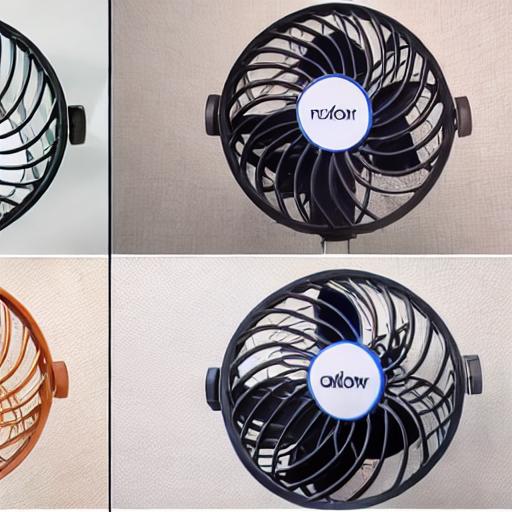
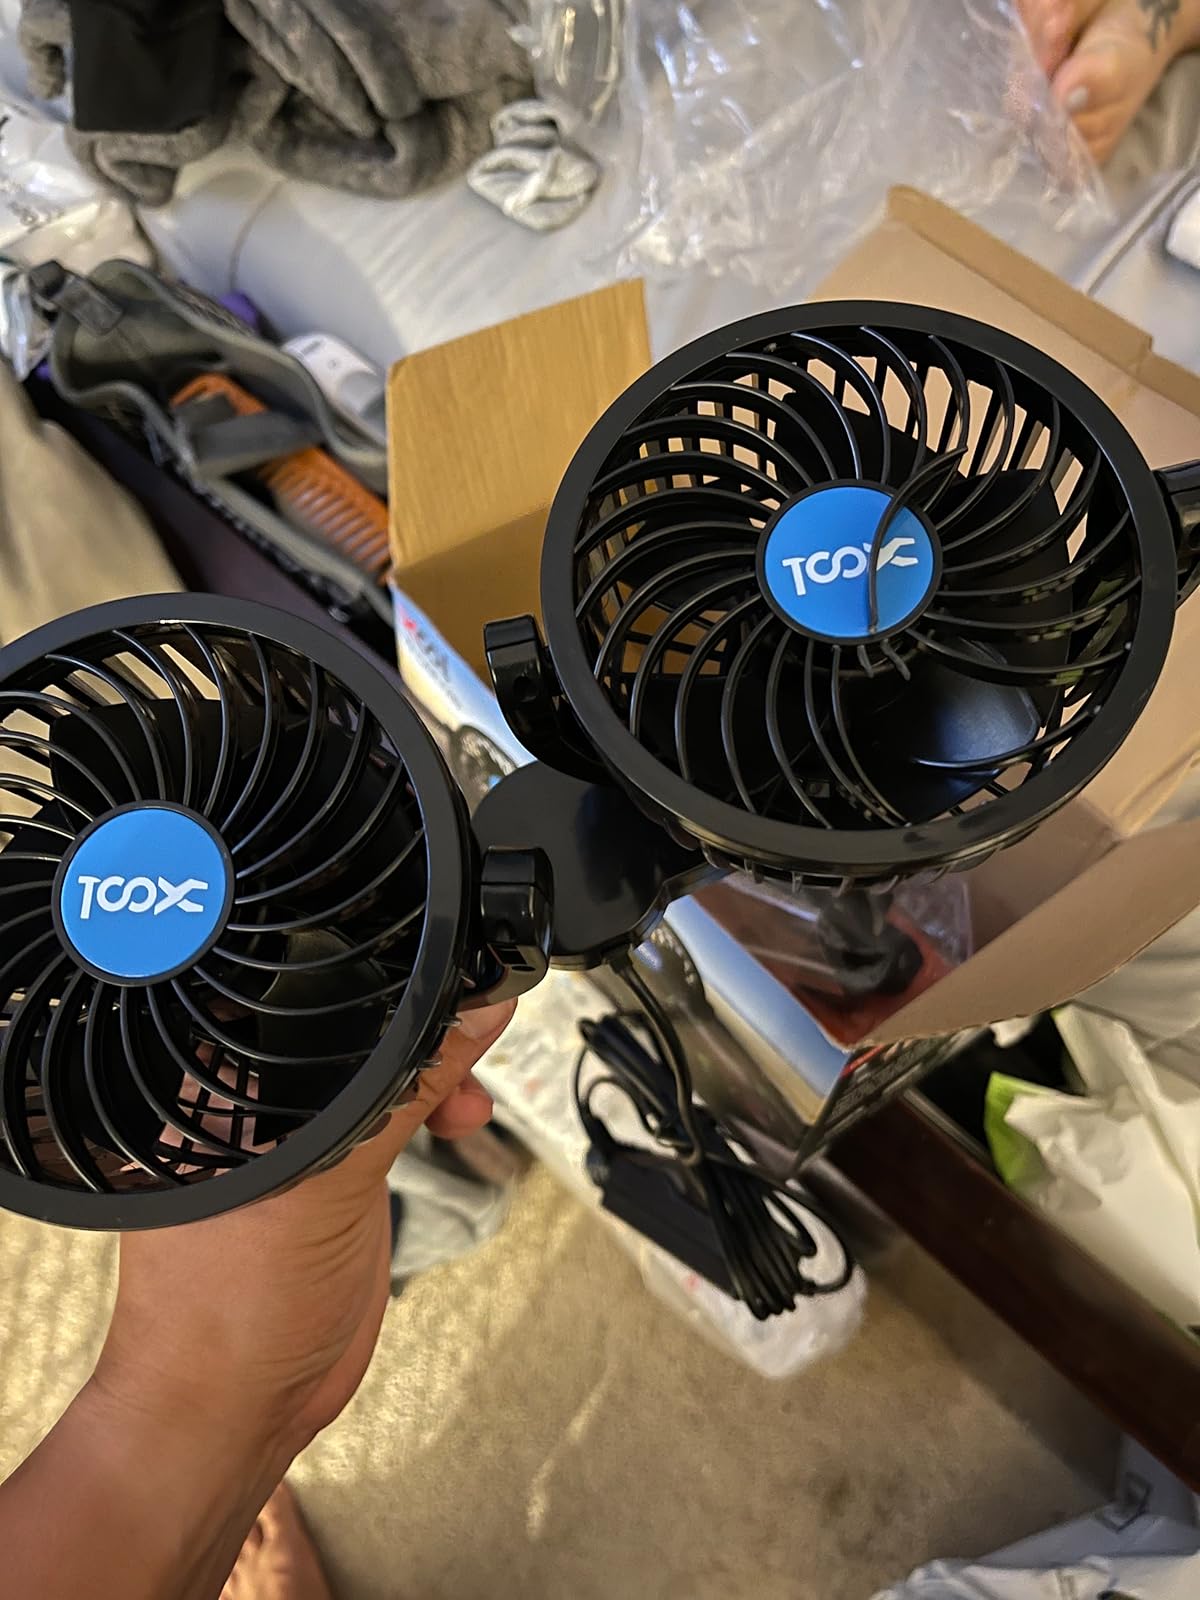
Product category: fan
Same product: no